Průhonice

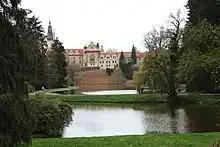
Průhonice Castle and its park

Průhonice Castle Park is one of the most significant castle parks in the Czech Republic. Since 2010, it has been protected as a national cultural monument. Later in 2010, it also has been included in the UNESCO list of World Heritage Sites (as part of Historic Centre of Prague). It is described as "original masterpiece of garden landscape architecture of worldwide importance". It has area of , out of which is UNESCO World Heritage Site. It was founded in 1885 by Count Arnošt Emanuel Silva Tarouca.